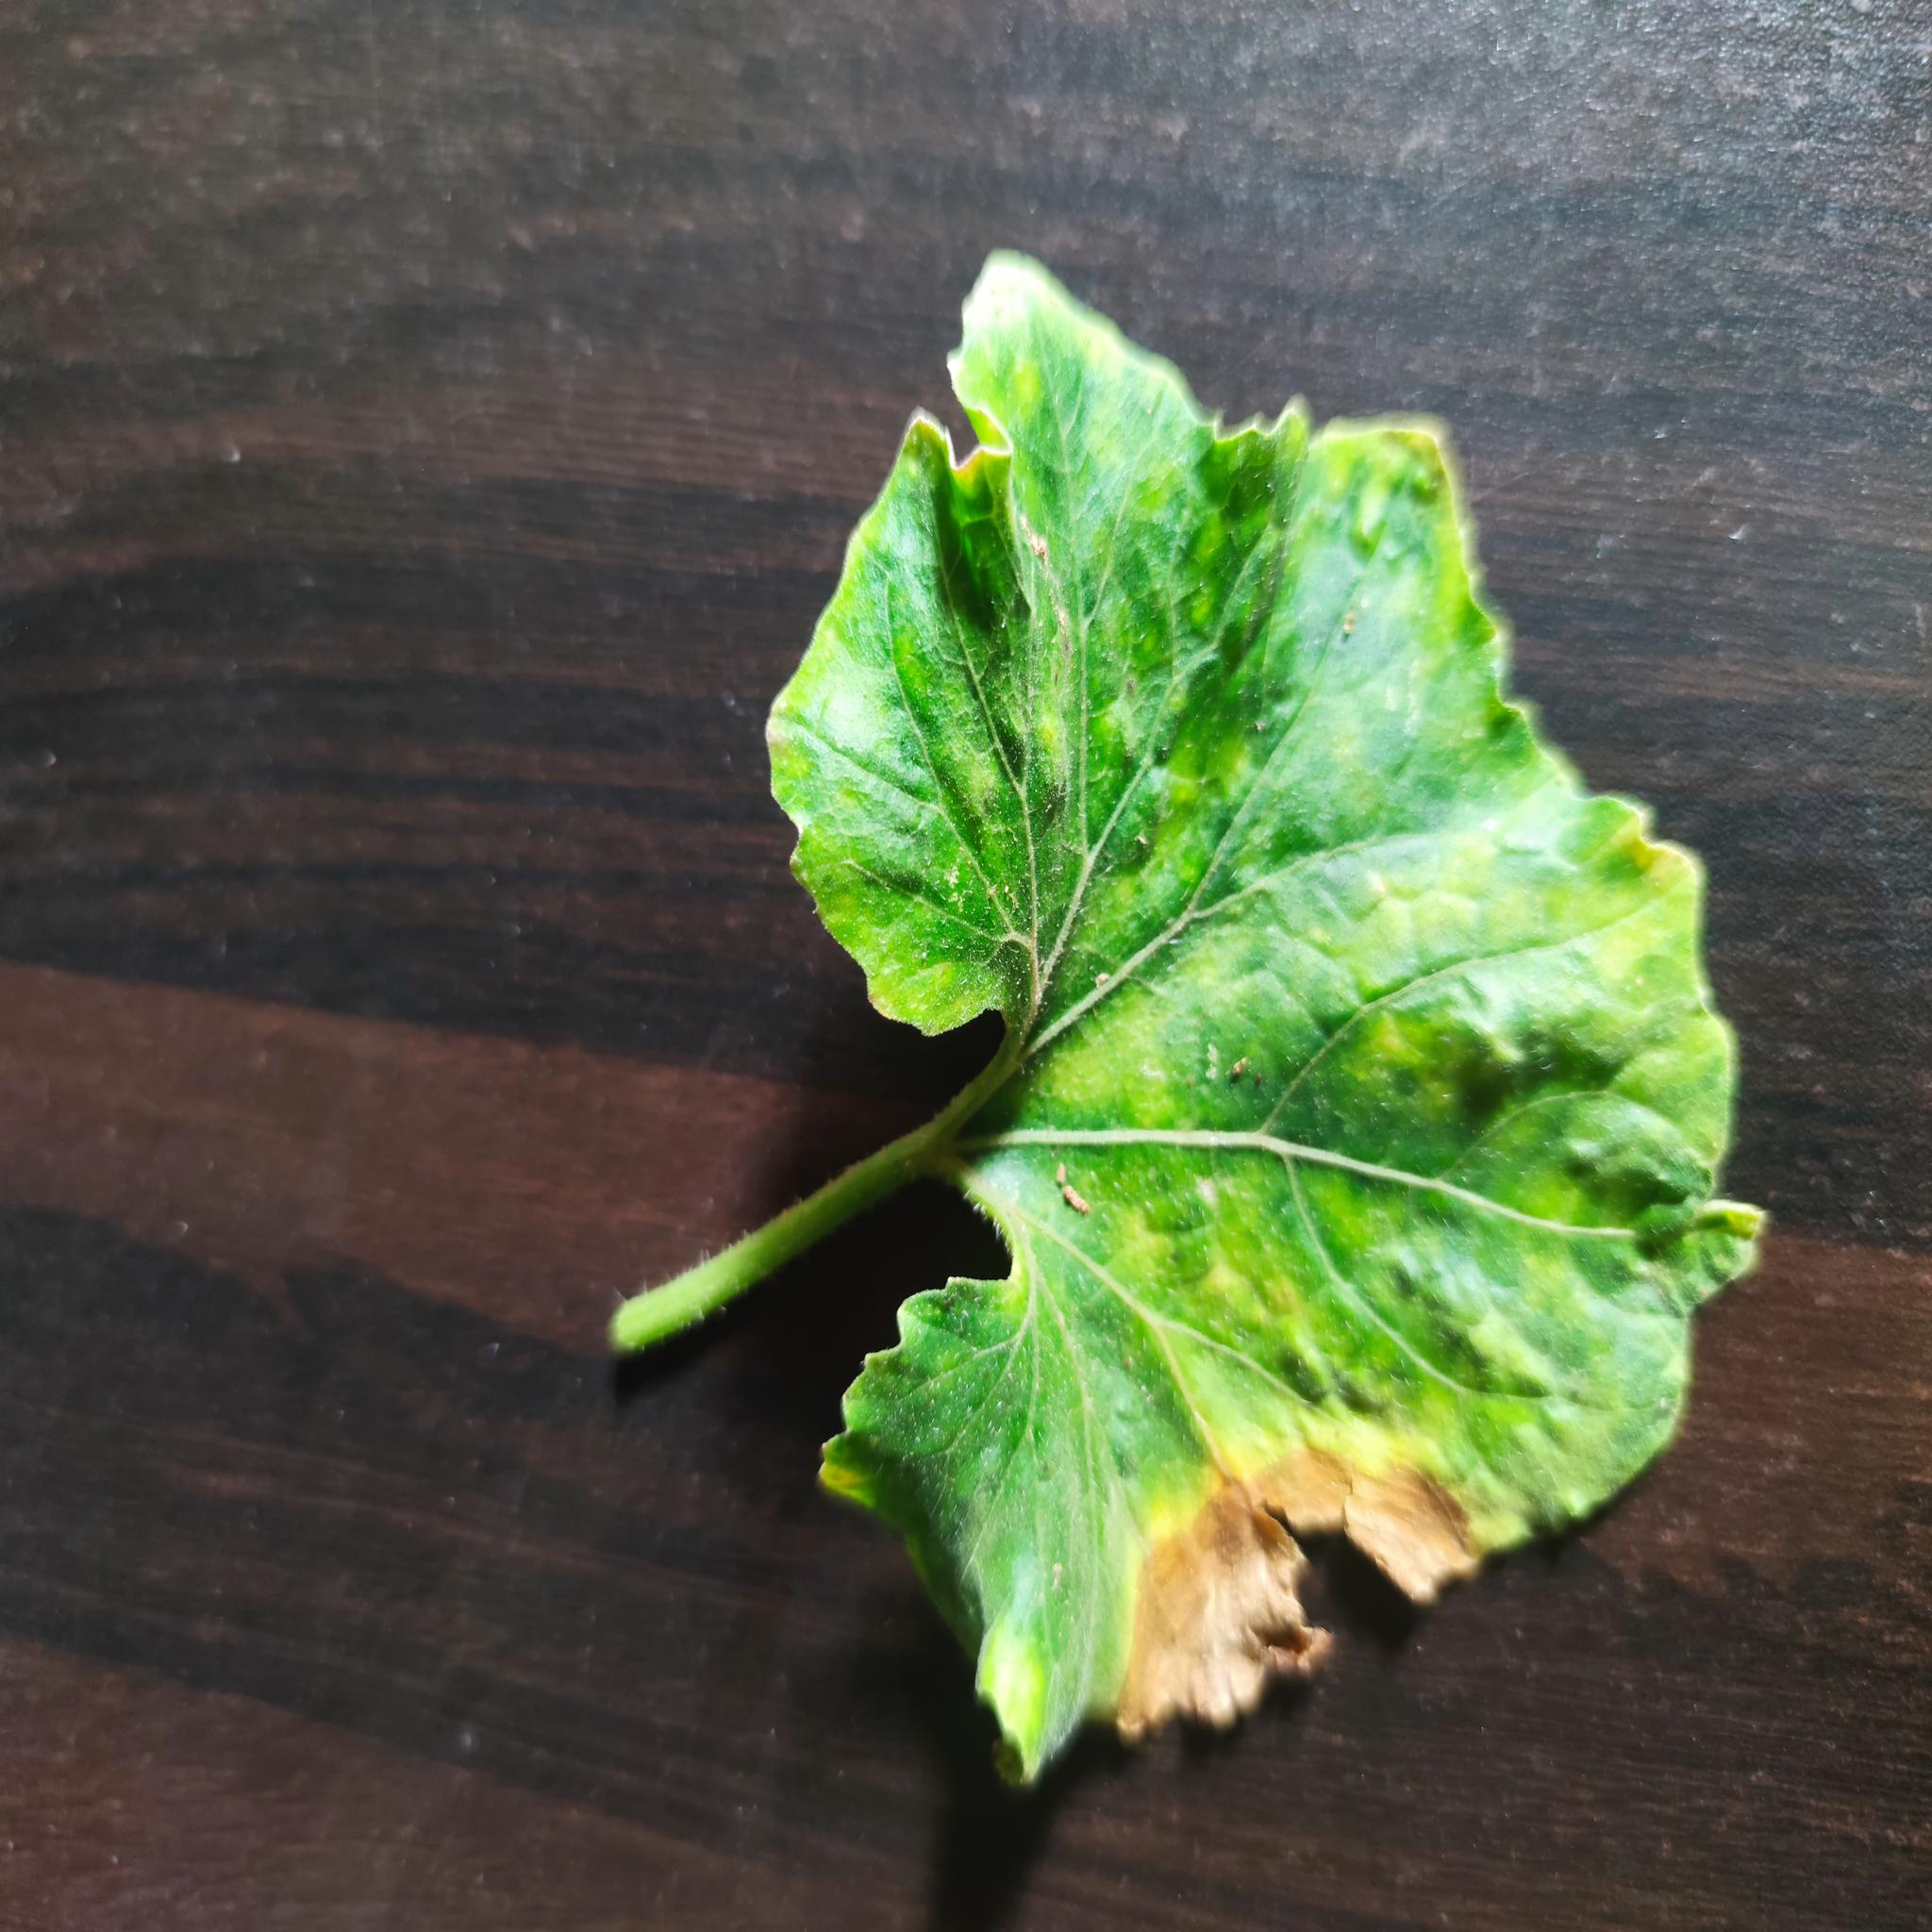
Label: Downy mildew